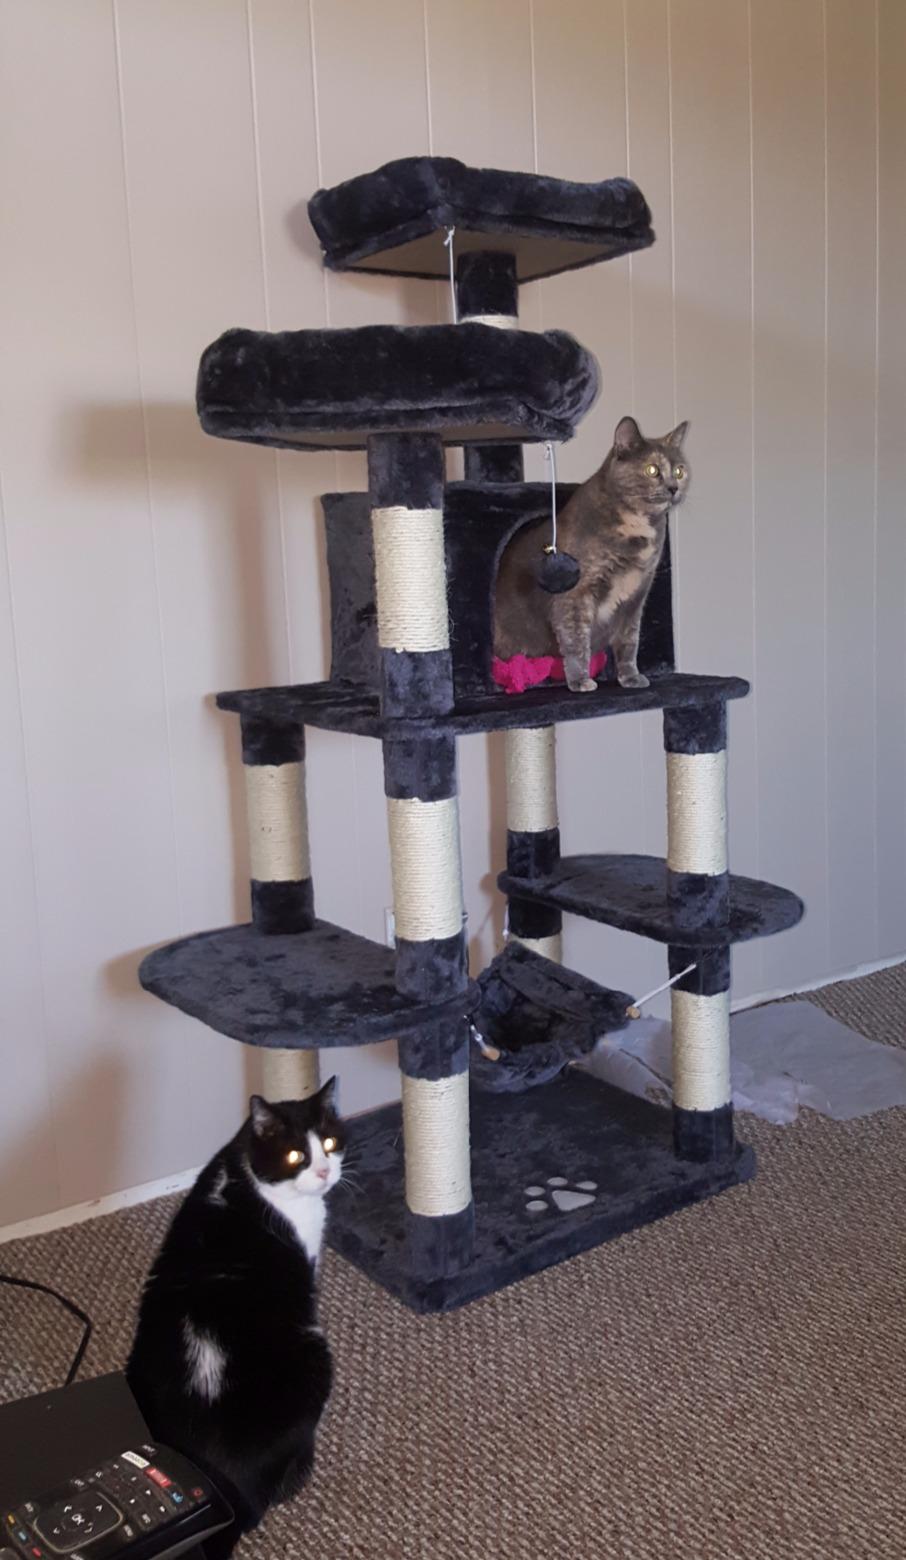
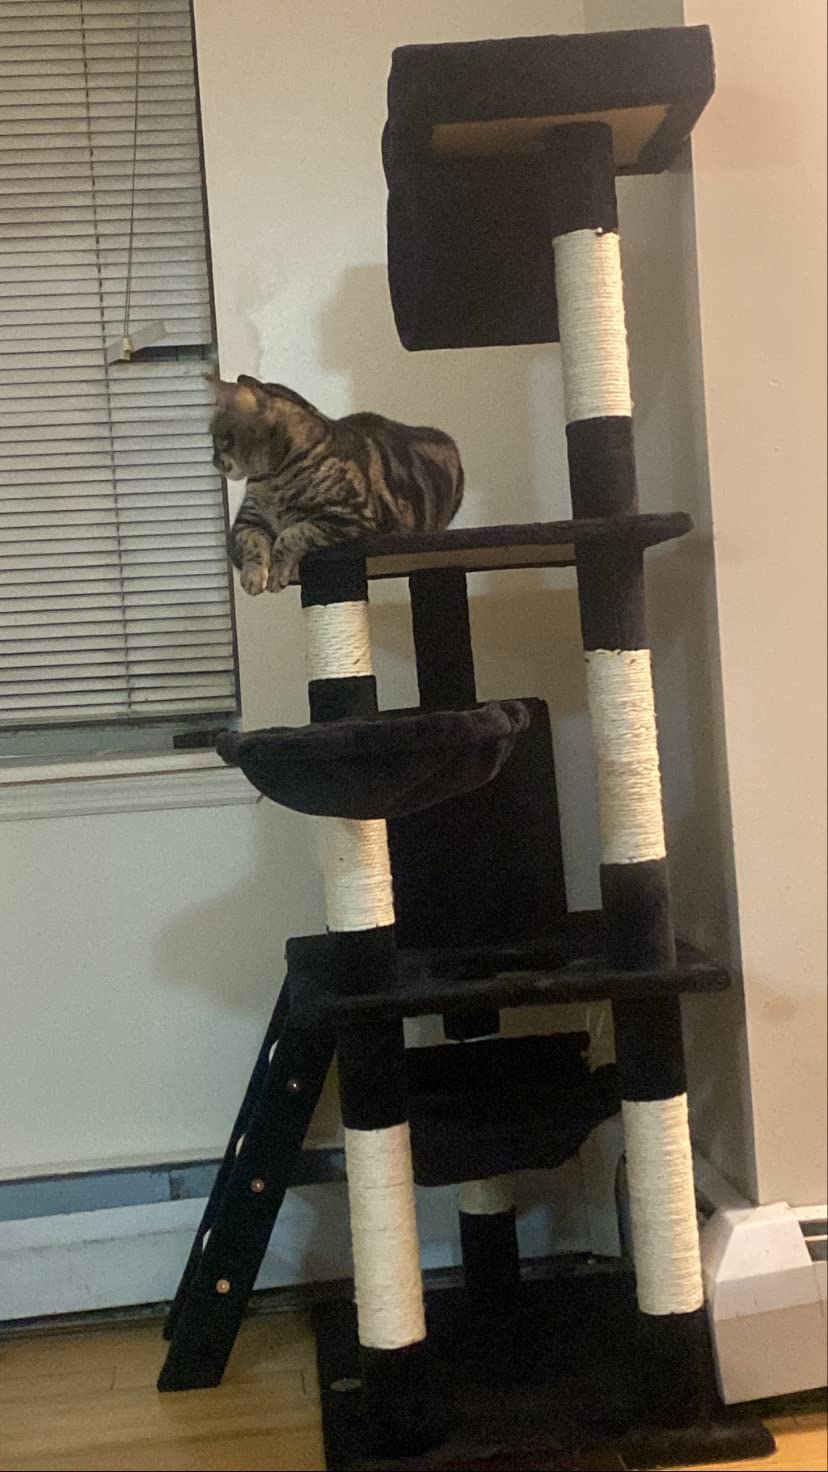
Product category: items_cat tree
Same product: no